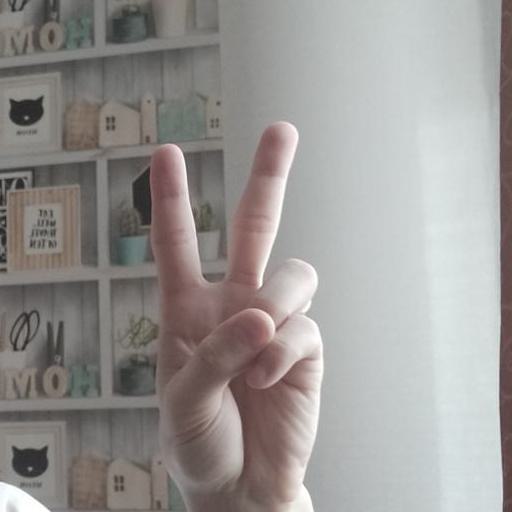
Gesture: peace